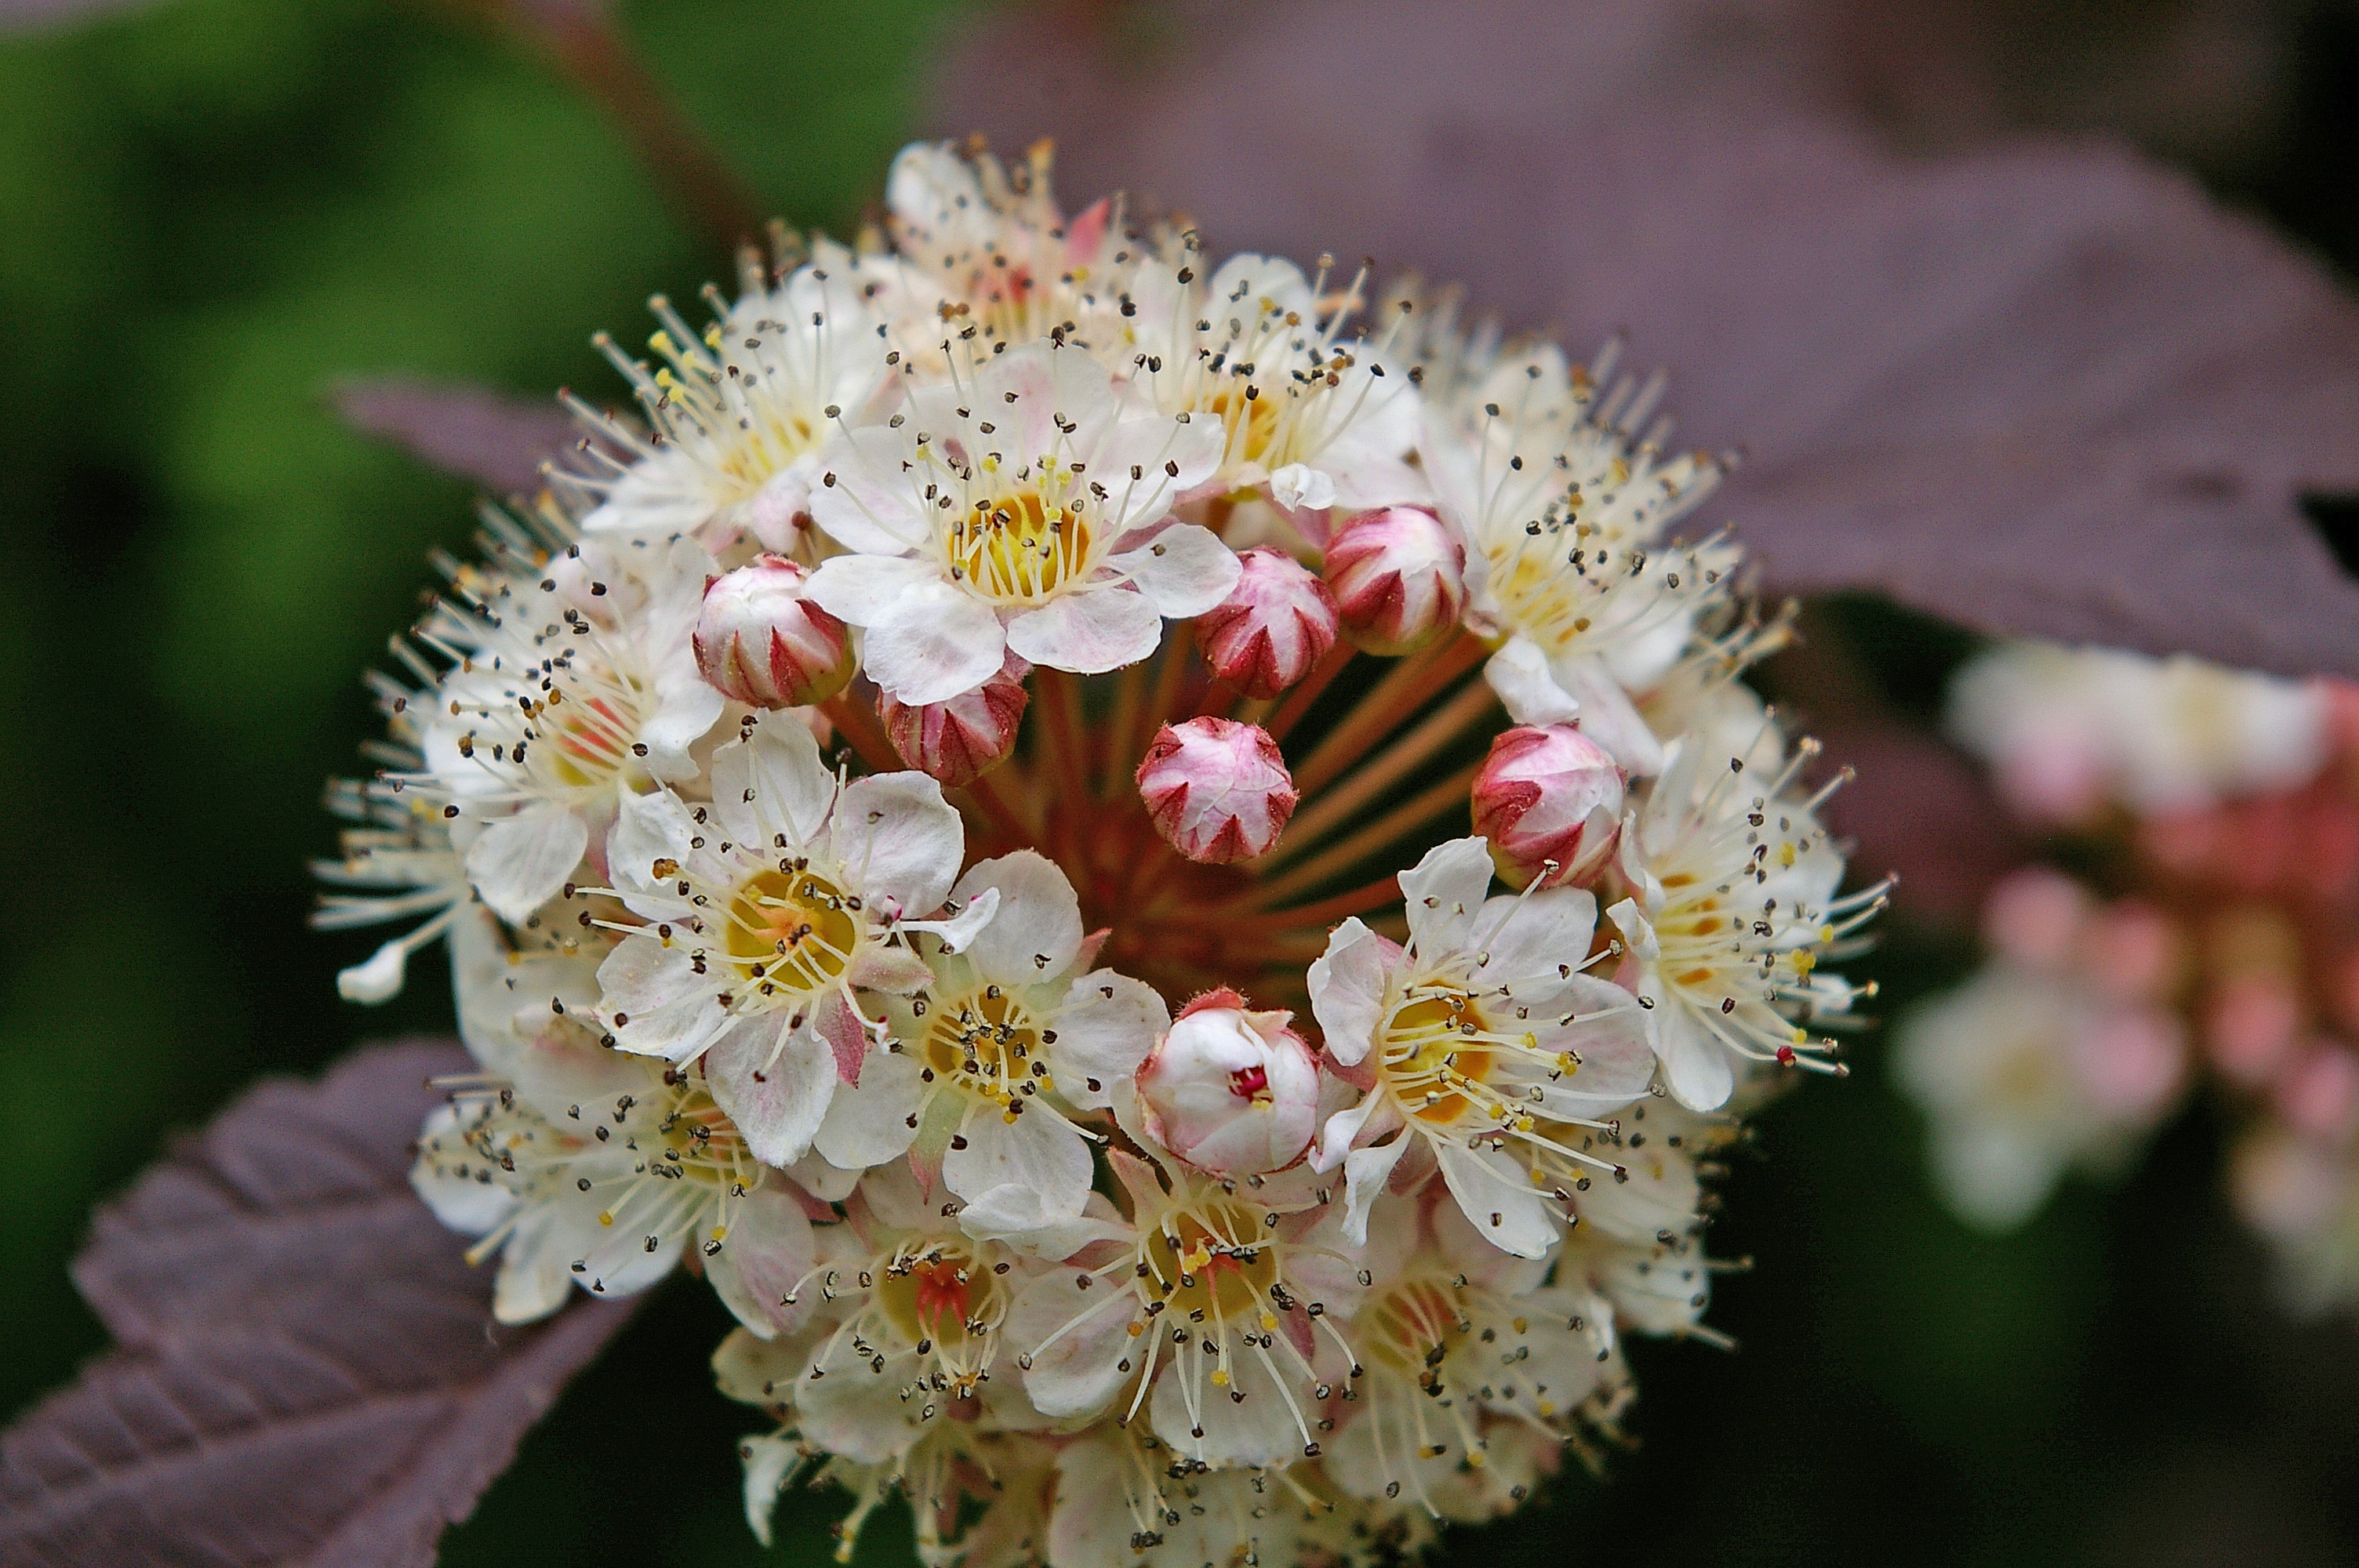
nature, branch, blossom, plant, fruit, flower, bush, food, produce, botany, garden, flora, flowers, leaves, petals, shrub, tender, red leaves, macro photography, white flowers, flowering plant, rose family, spiere, hedge plant, fuck bush, land plant